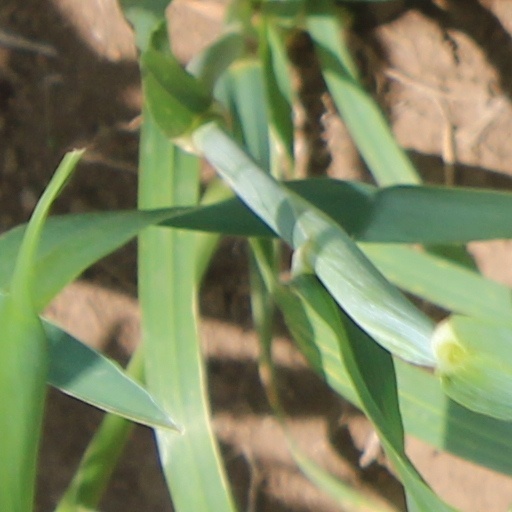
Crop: wheat